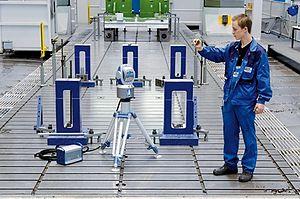
Le FARO Laser Tracker Vantage est un laser de poursuite compact et léger utilisant la technologie laser pour relever les coordonnées de grands ensembles, d’équipements ou de machines à l’aide d’un réflecteur sphérique.
Le laser tracker est un instrument de mesure de longueurs permettant de réaliser des mesures rapides et précises dans les trois dimensions, en aéronautique, automobile, robotique, industrie mécanique des grandes pièces, etc. Il est aussi appelé « laser de poursuite » par erreur de traduction transmise et empruntée par certaines sociétés françaises car il ne « poursuit » pas mais repère l'emplacement et le positionnement d'objets visés, afin de relever leurs coordonnées tridimensionnelles.